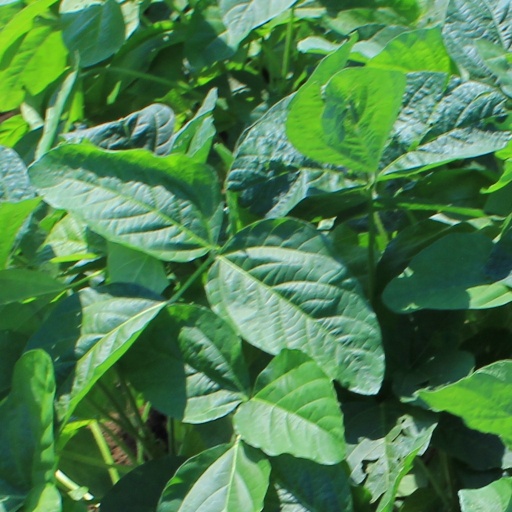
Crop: soybean